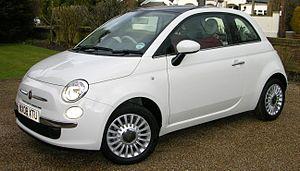
L’usine Fiat de Tychy est une usine de Fiat Group Automobiles située dans le sud de la Pologne pour la production automobile qui a été mise en service en 1975.